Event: Nepal Earthquake
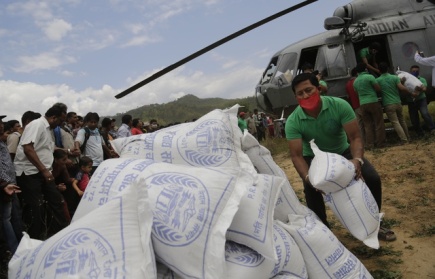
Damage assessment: no_damage